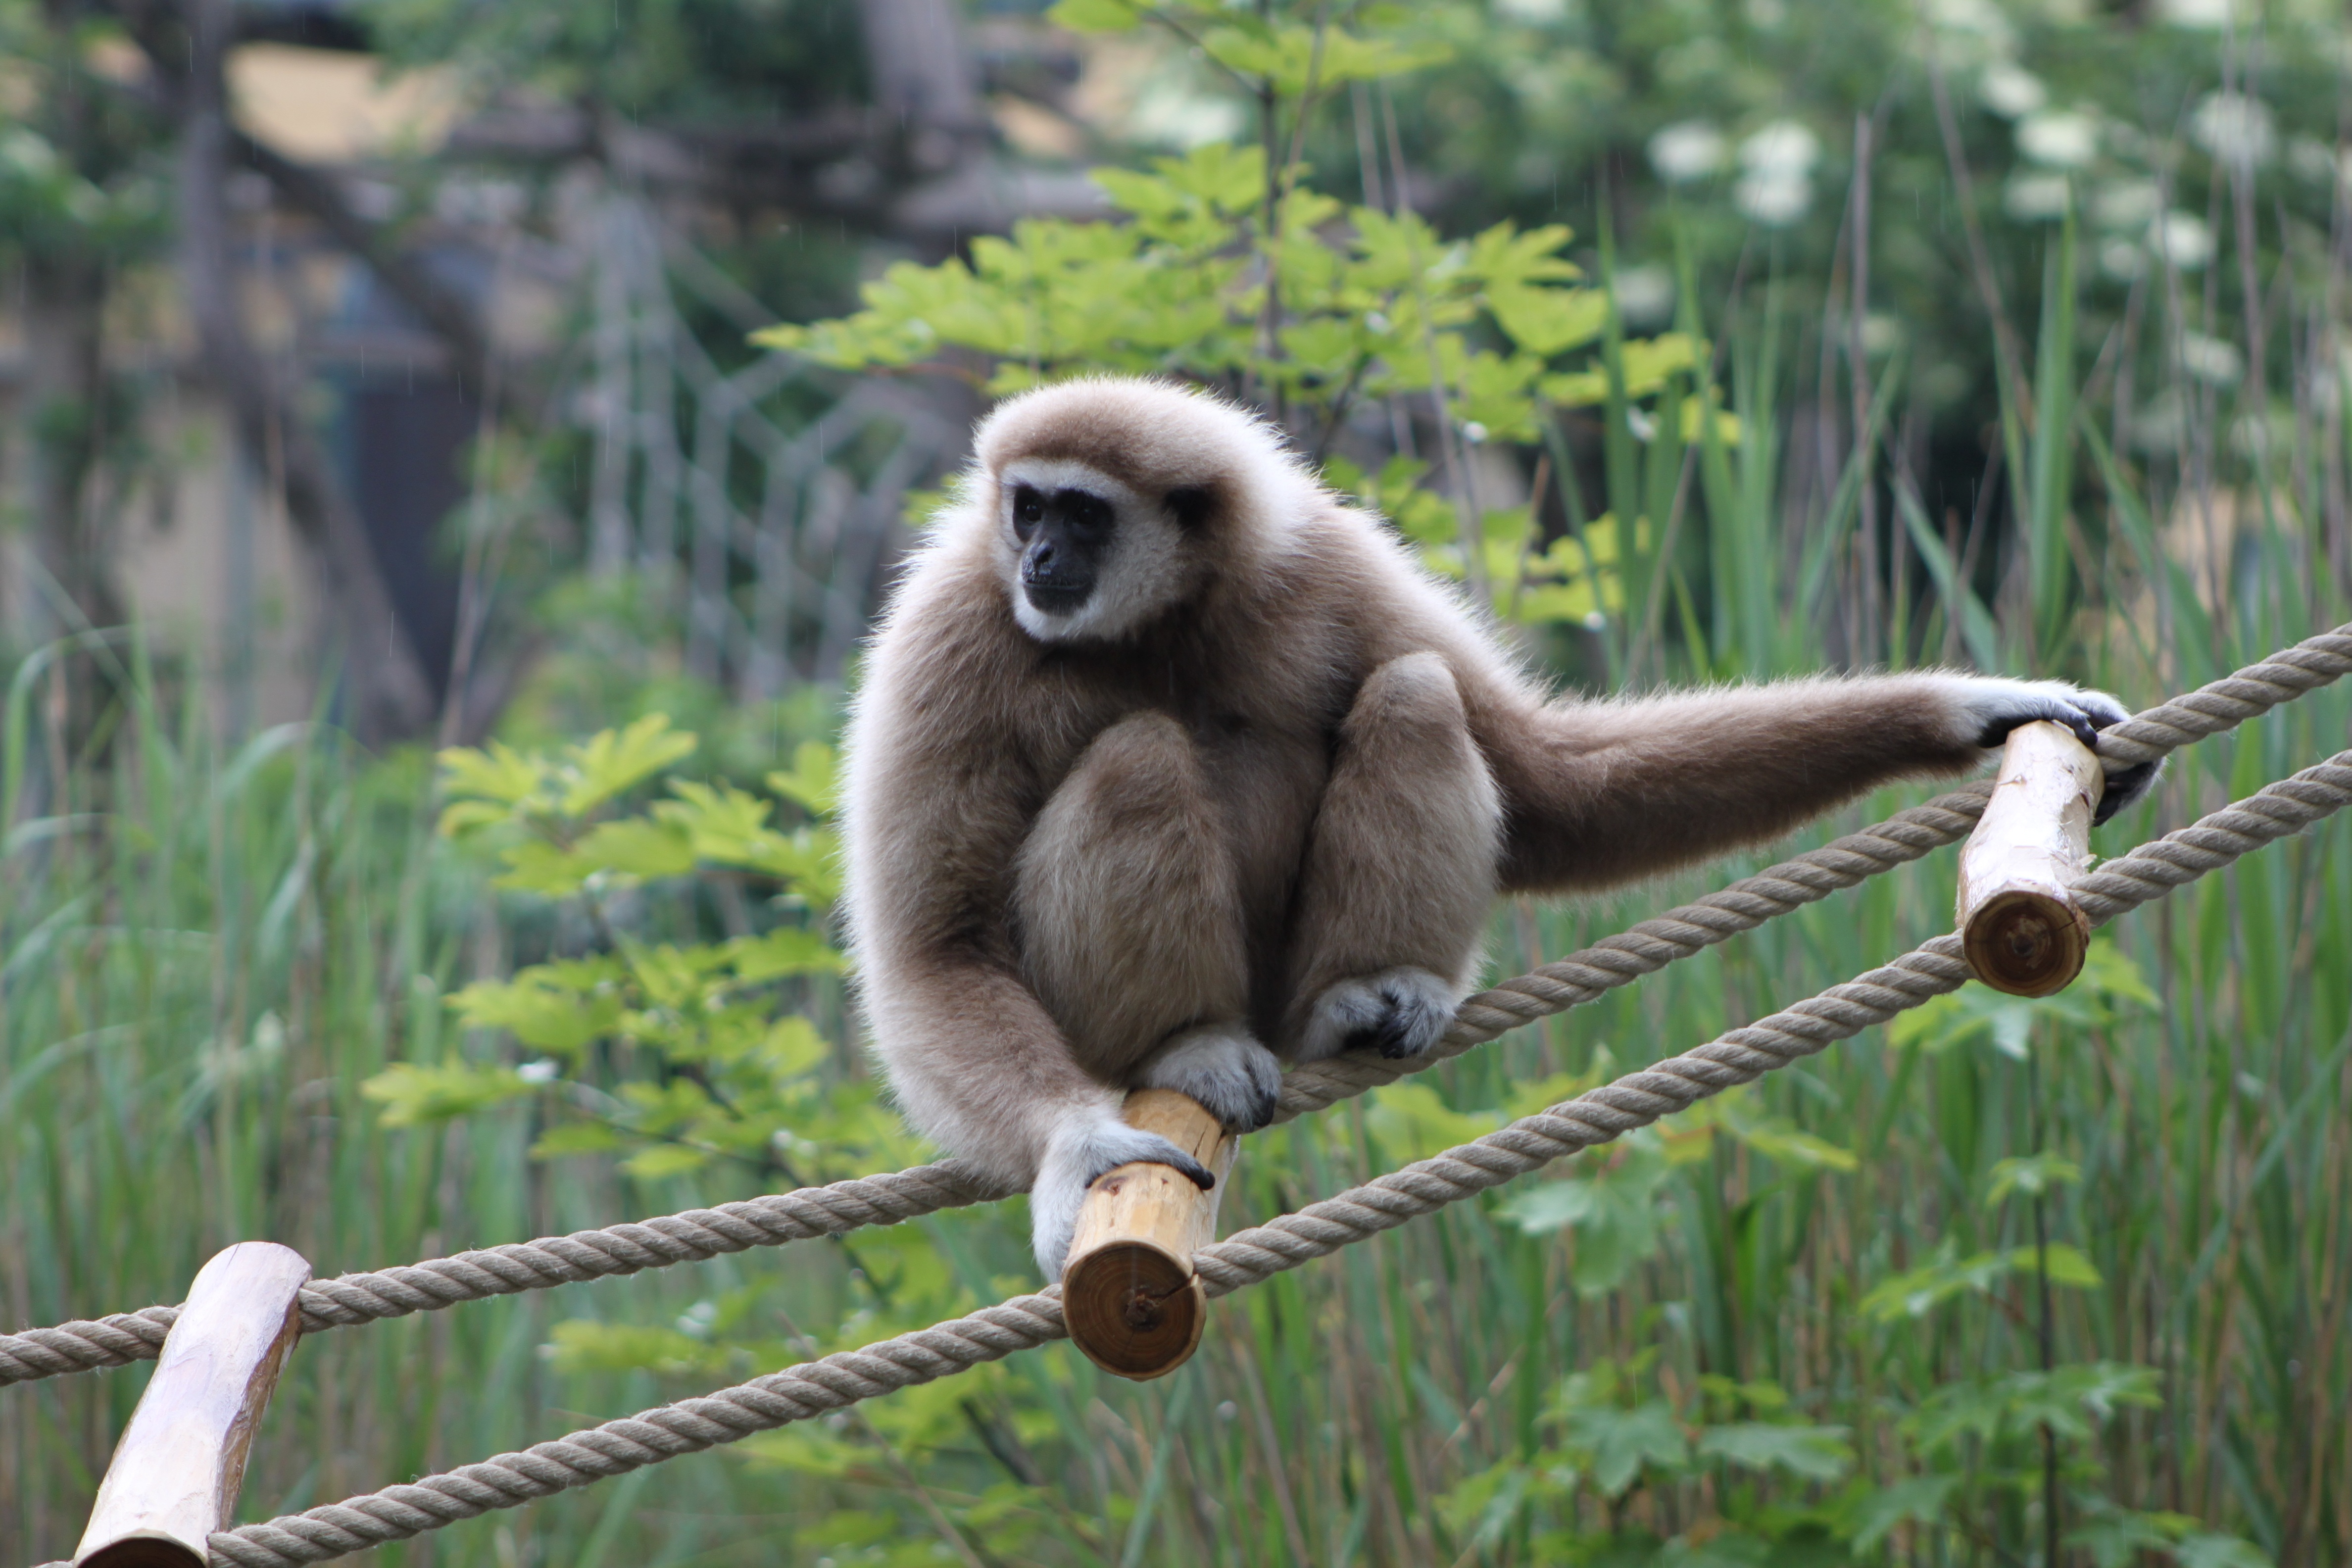
wildlife, zoo, mammal, monkey, fauna, primate, gibbon, mammals, vertebrate, lemur, animal world, macaque, old world monkey, new world monkey